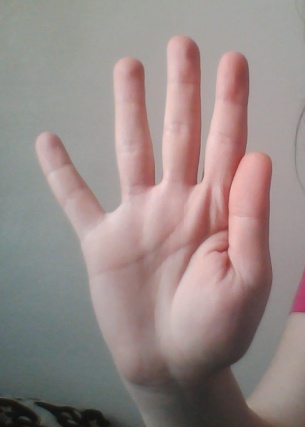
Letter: sheen